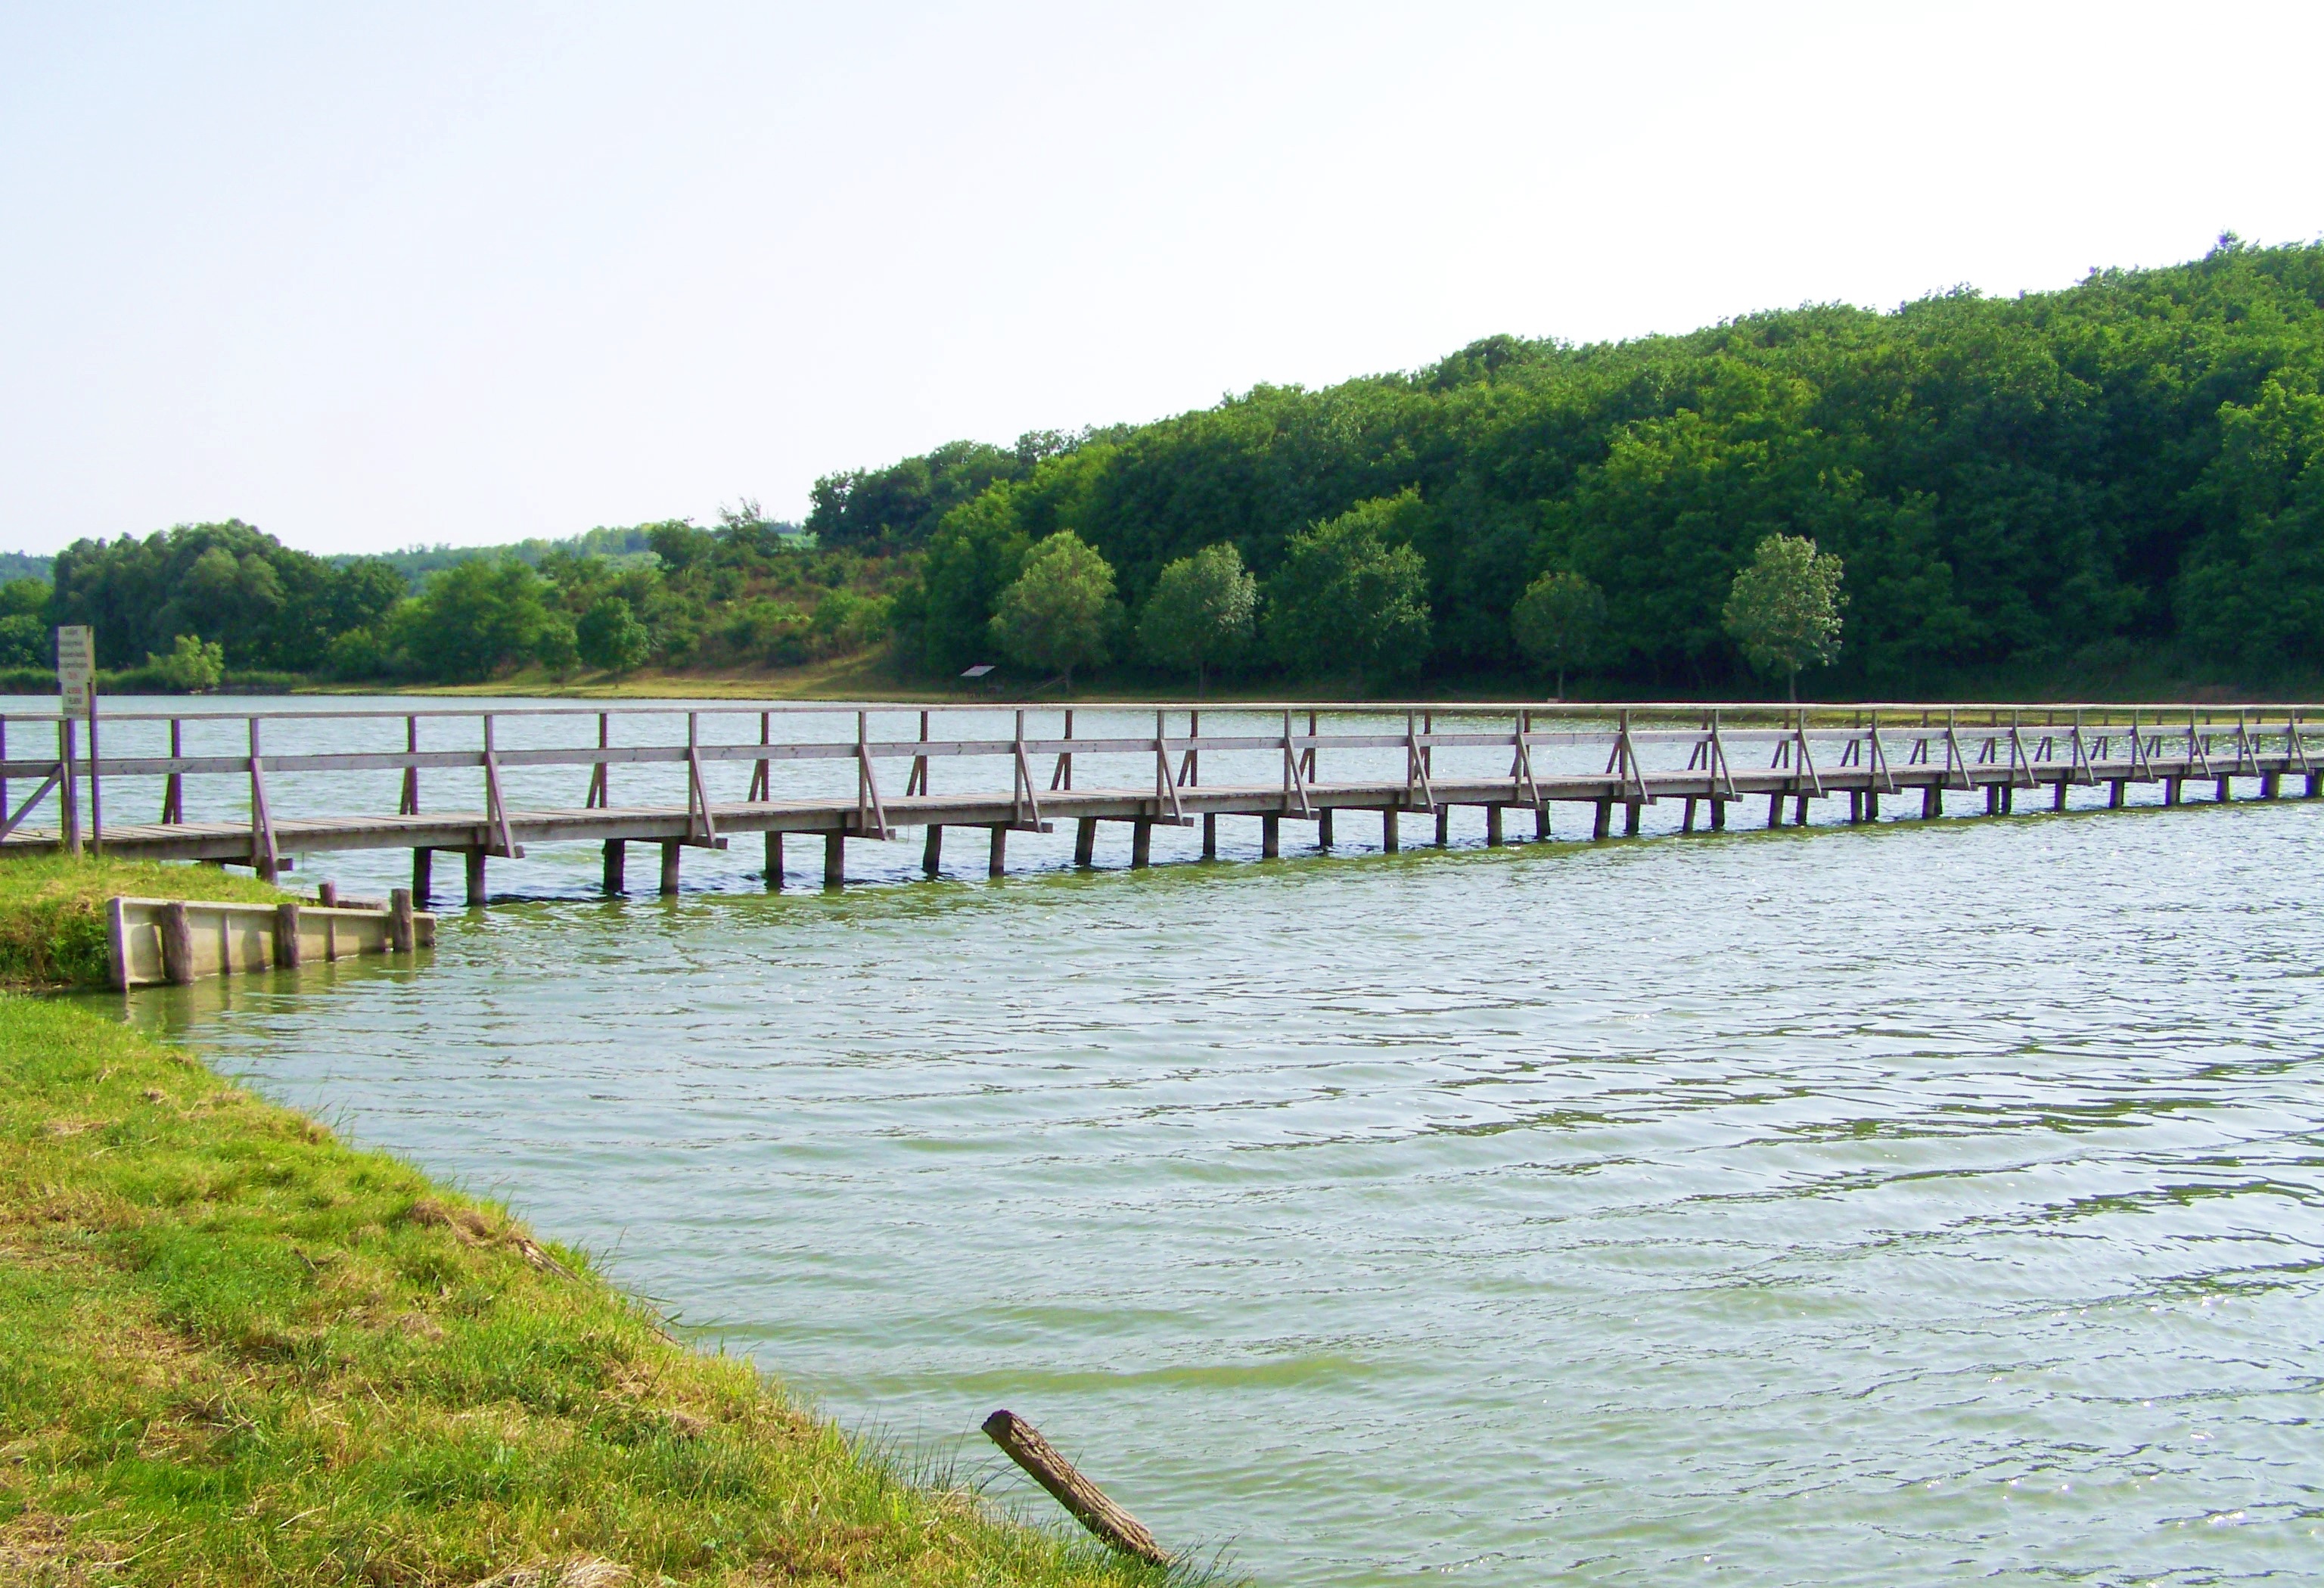
bridge, lake, river, reservoir, waterway, wetland, hungary, channel, wooden bridge, er sm roki lake, nonbuilding structure